Rockville, Maryland

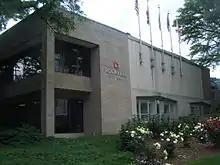
Rockville City Hall, 2010

Rockville was incorporated in 1860, but its early records were destroyed by Confederate soldiers in July 1864.